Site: brandenburg
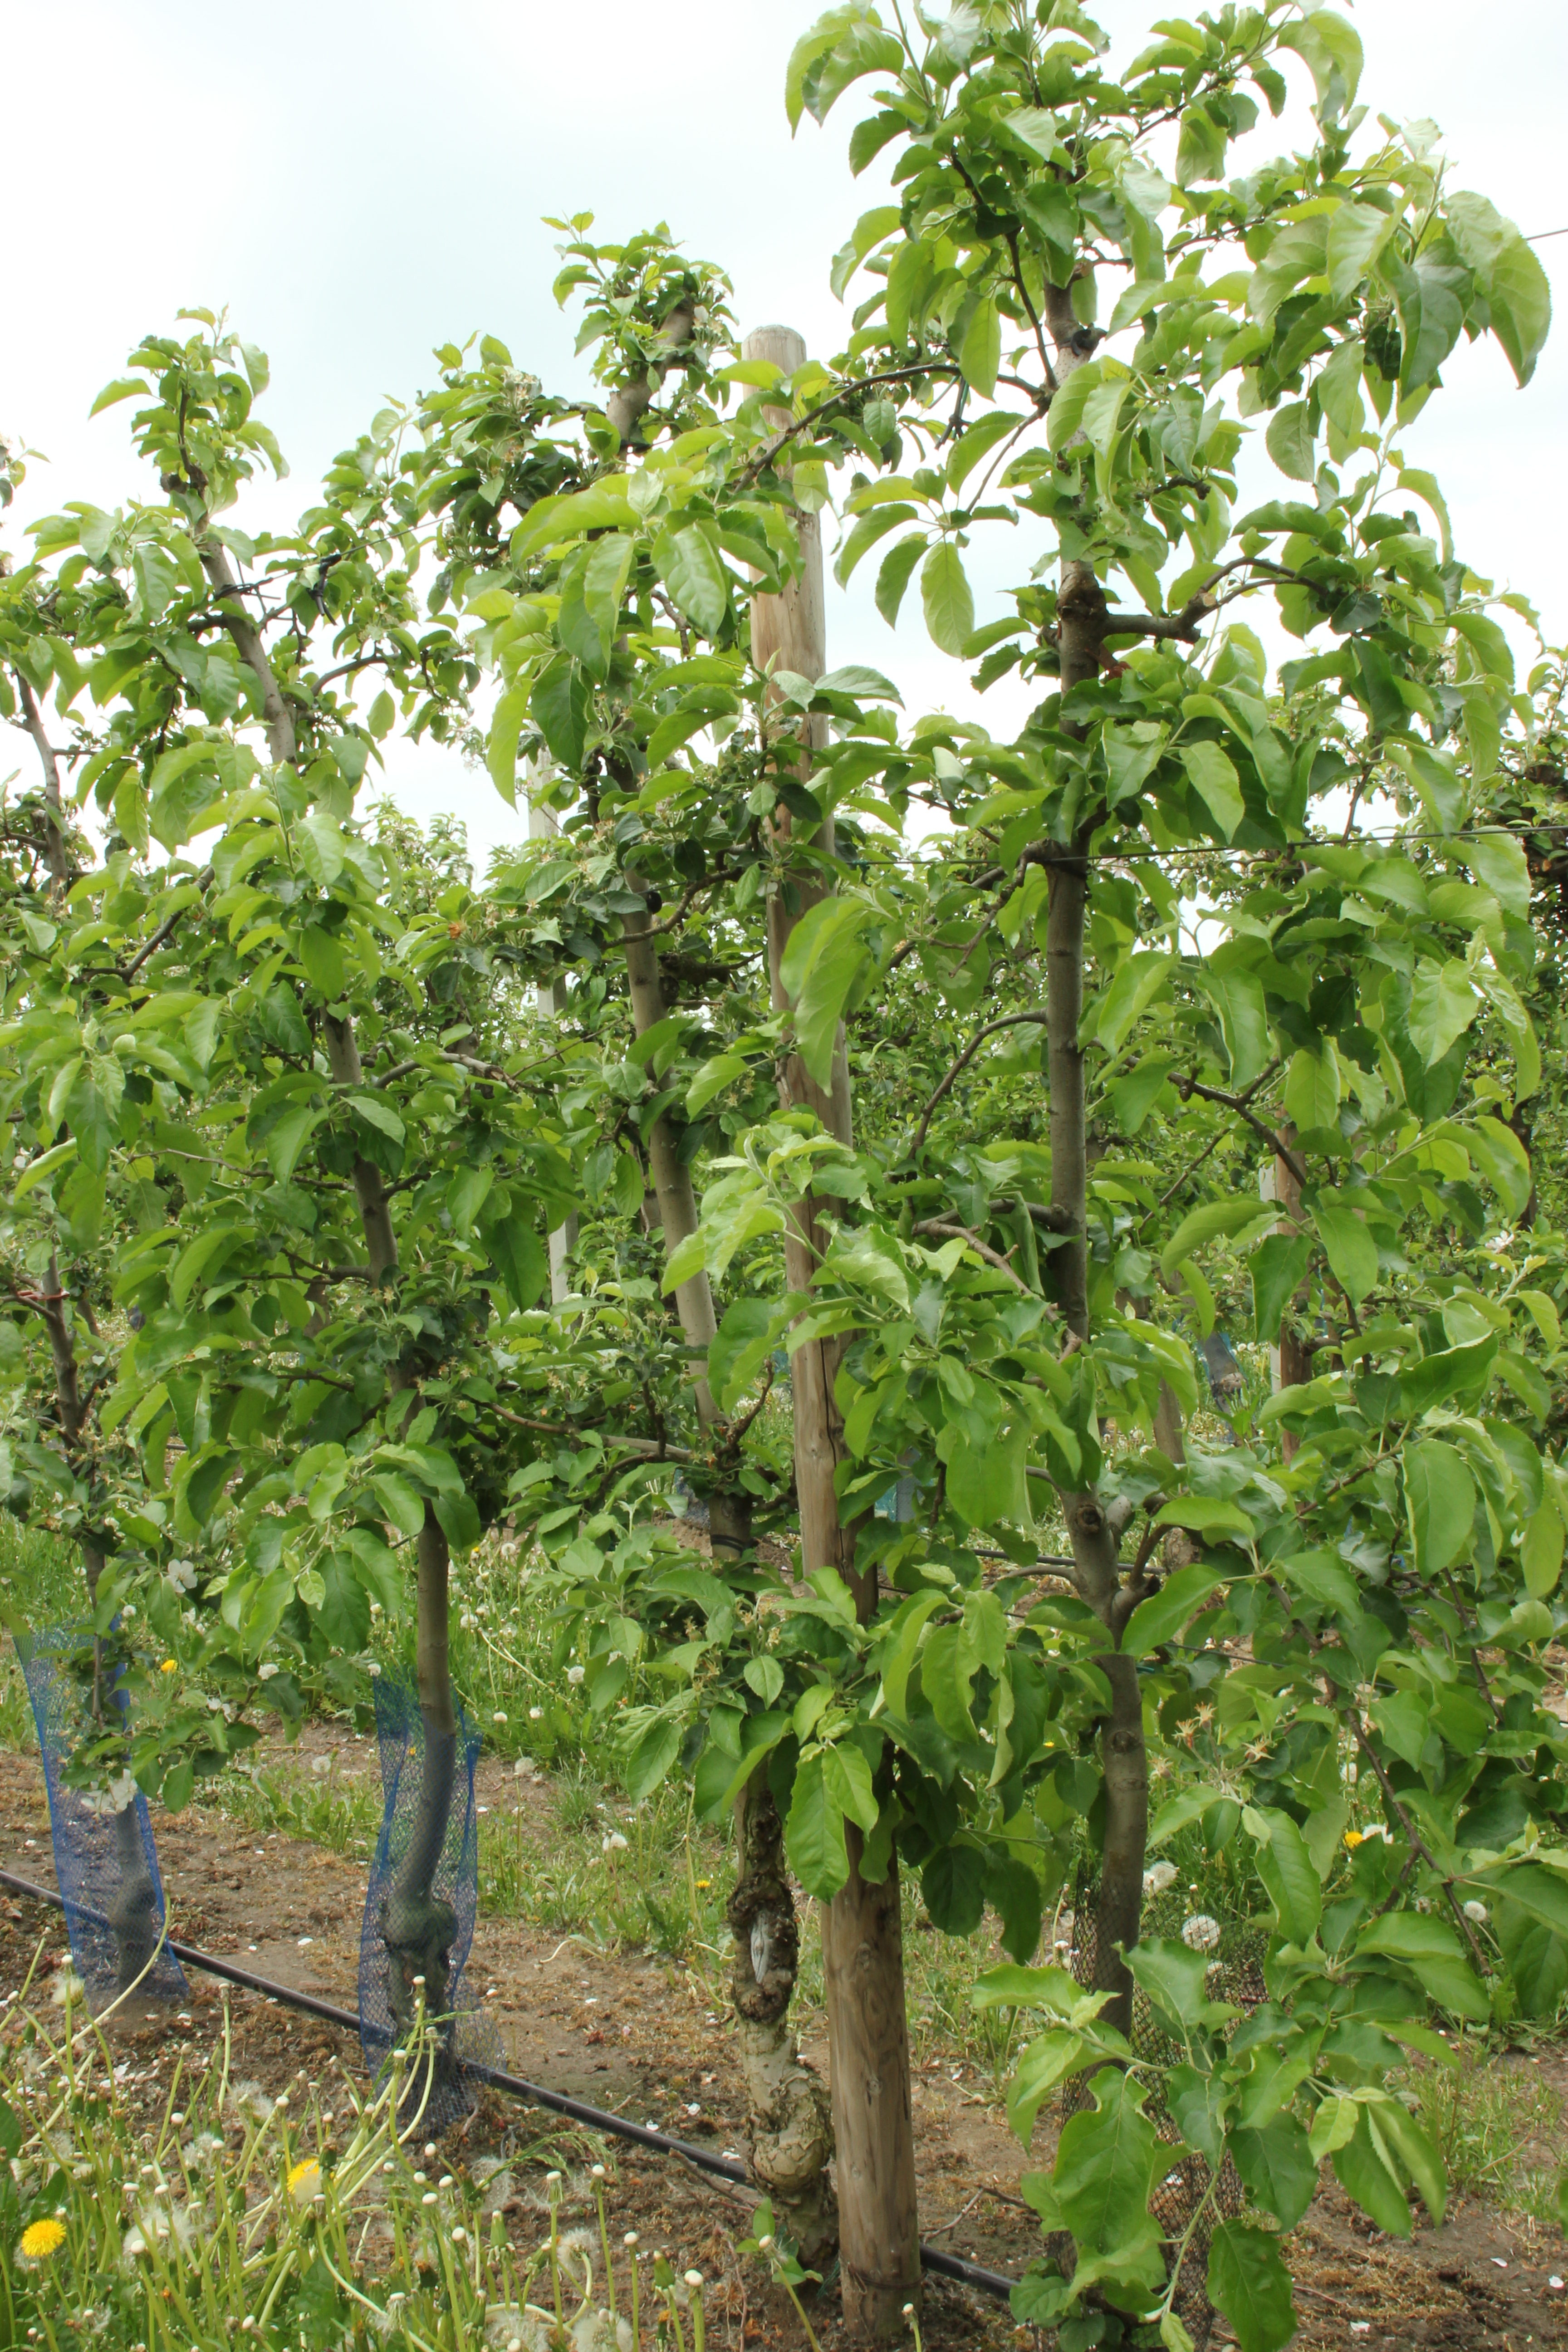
Growth stage (BBCH 67): Flowering